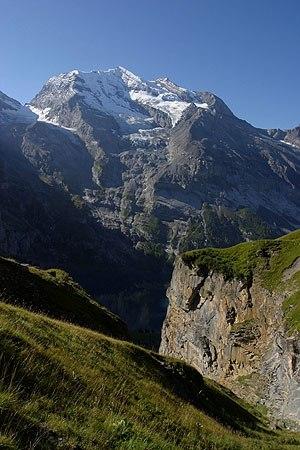
Le Doldenhorn est un sommet des Alpes bernoises en Suisse, culminant à 3 638 mètres d'altitude.